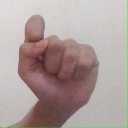
अक्षर: घ